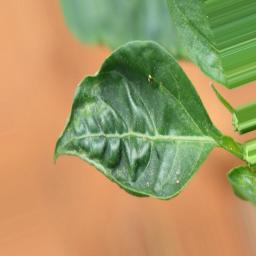
Label: mites_and_trips